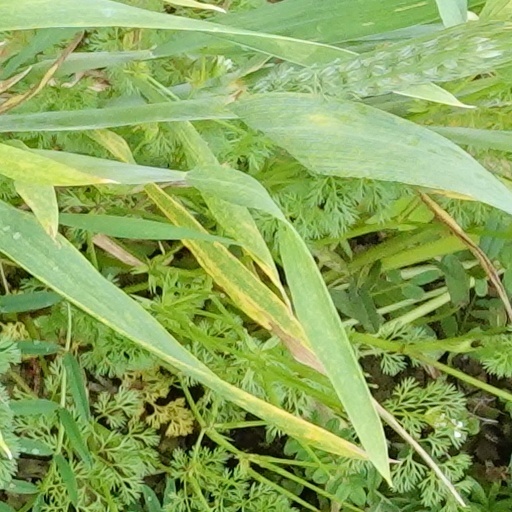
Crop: wheat